Valley Arena Gardens

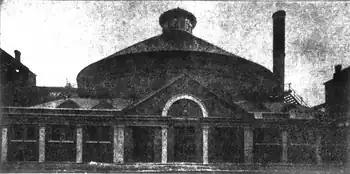
Front facade of the Arena at its opening, January 1926

Prior to its permanent home in the gashouse, the Valley Arena was first established in a space at 560-66 Main Street in 1916 by Homer Rainault, and his business partner Amedee F. Goulet, as a gym. The two had previously run a cigar counter and billiard academy for 23 years in the same neighborhood, and by the time they opened the Valley Arena, Rainault was a promoter who had previously organized fights in Hartford, Troy, and West Springfield. Rainault's career as a promoter would really begin after 1920, when the Commonwealth officially legalized boxing, theretofore an underground sport. On August 11, 1925, Valley Arena, Inc. was formally incorporated, and by October 23, 1925, the company had purchased an old brick gasholder house from the City of Holyoke's municipal gas works. The sale at the time was listed in the register of deeds as a land sale as the gasholder house had been previously decommissioned in 1915, was briefly considered as a site for a new public bathhouse, but had remained unoccupied since. After 3 months of construction, the new converted Valley Arena Gardens debuted with their first fight on February 8, 1926 with a match between one "Petey" Mack and Leo "Kid" Roy.